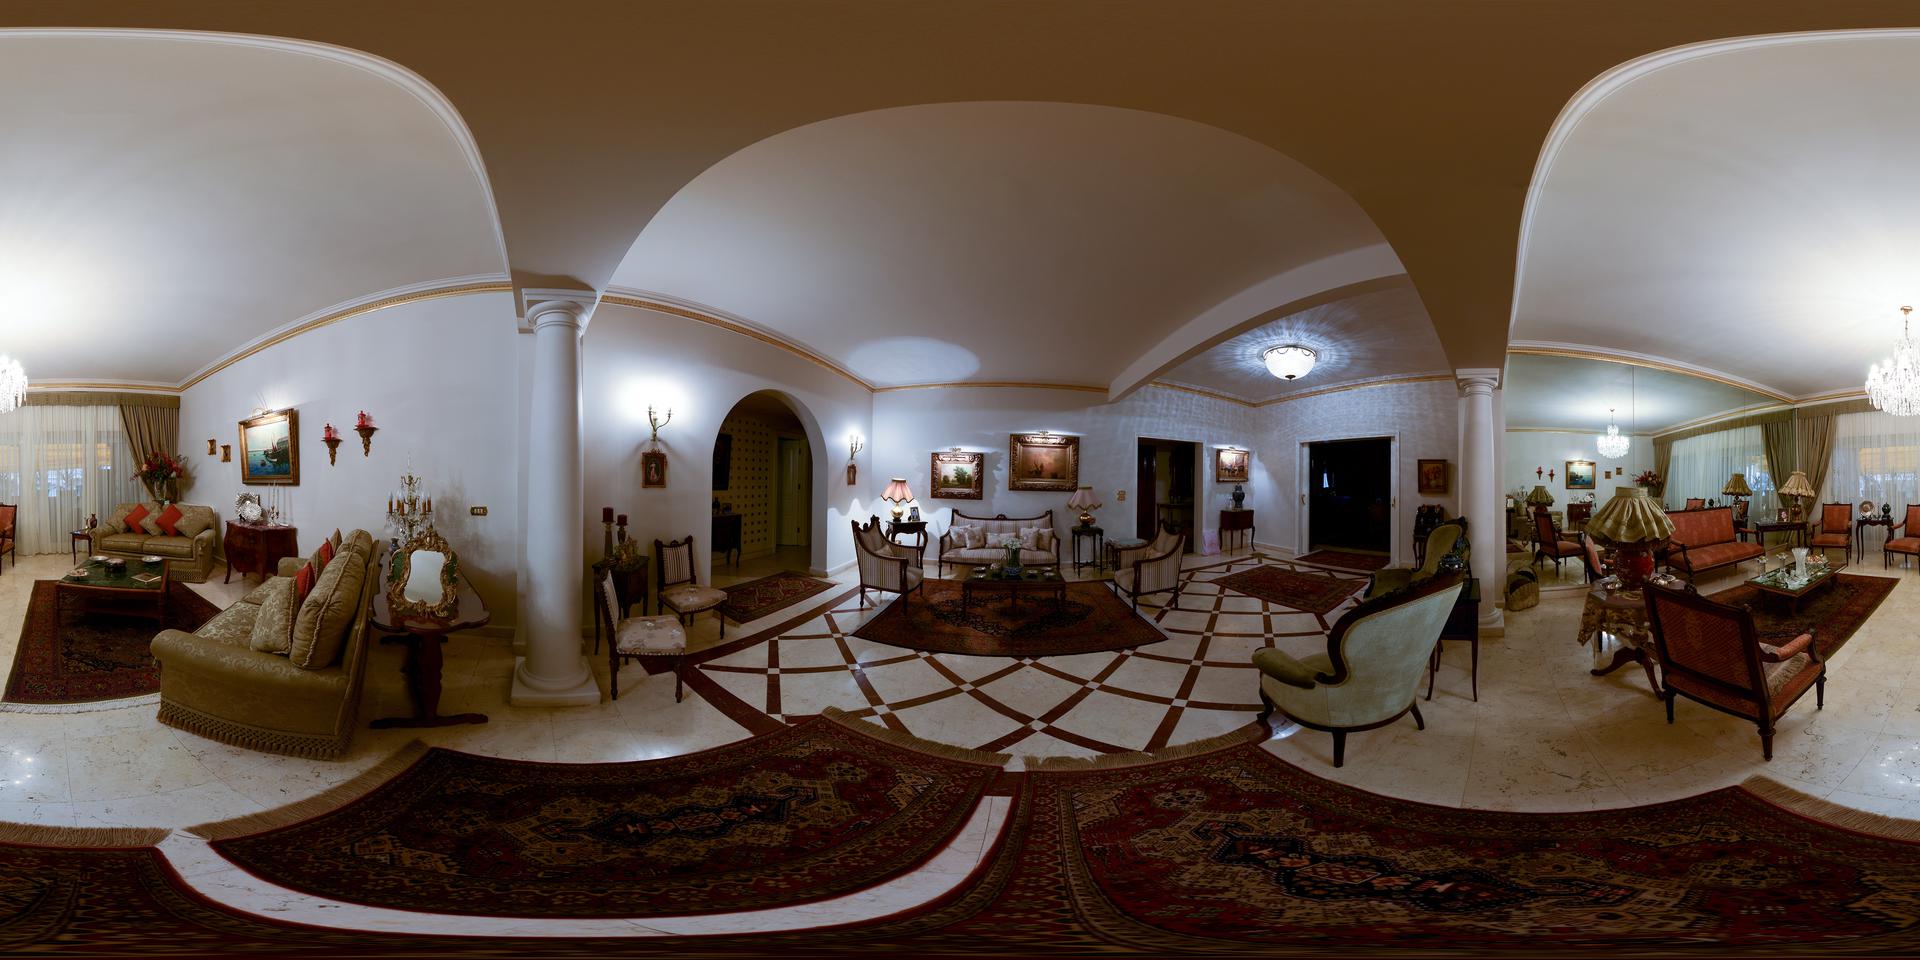
Referred object: the vase of red flowers on the table

Referred object: The ornate gold-framed mirror with green inlay.